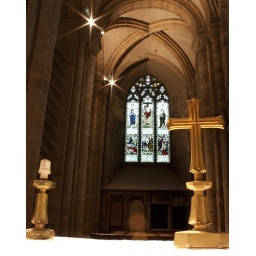
This is the view from behind the altar looking towards the stained glass window in Gregory Chapel, Durham Cathedral